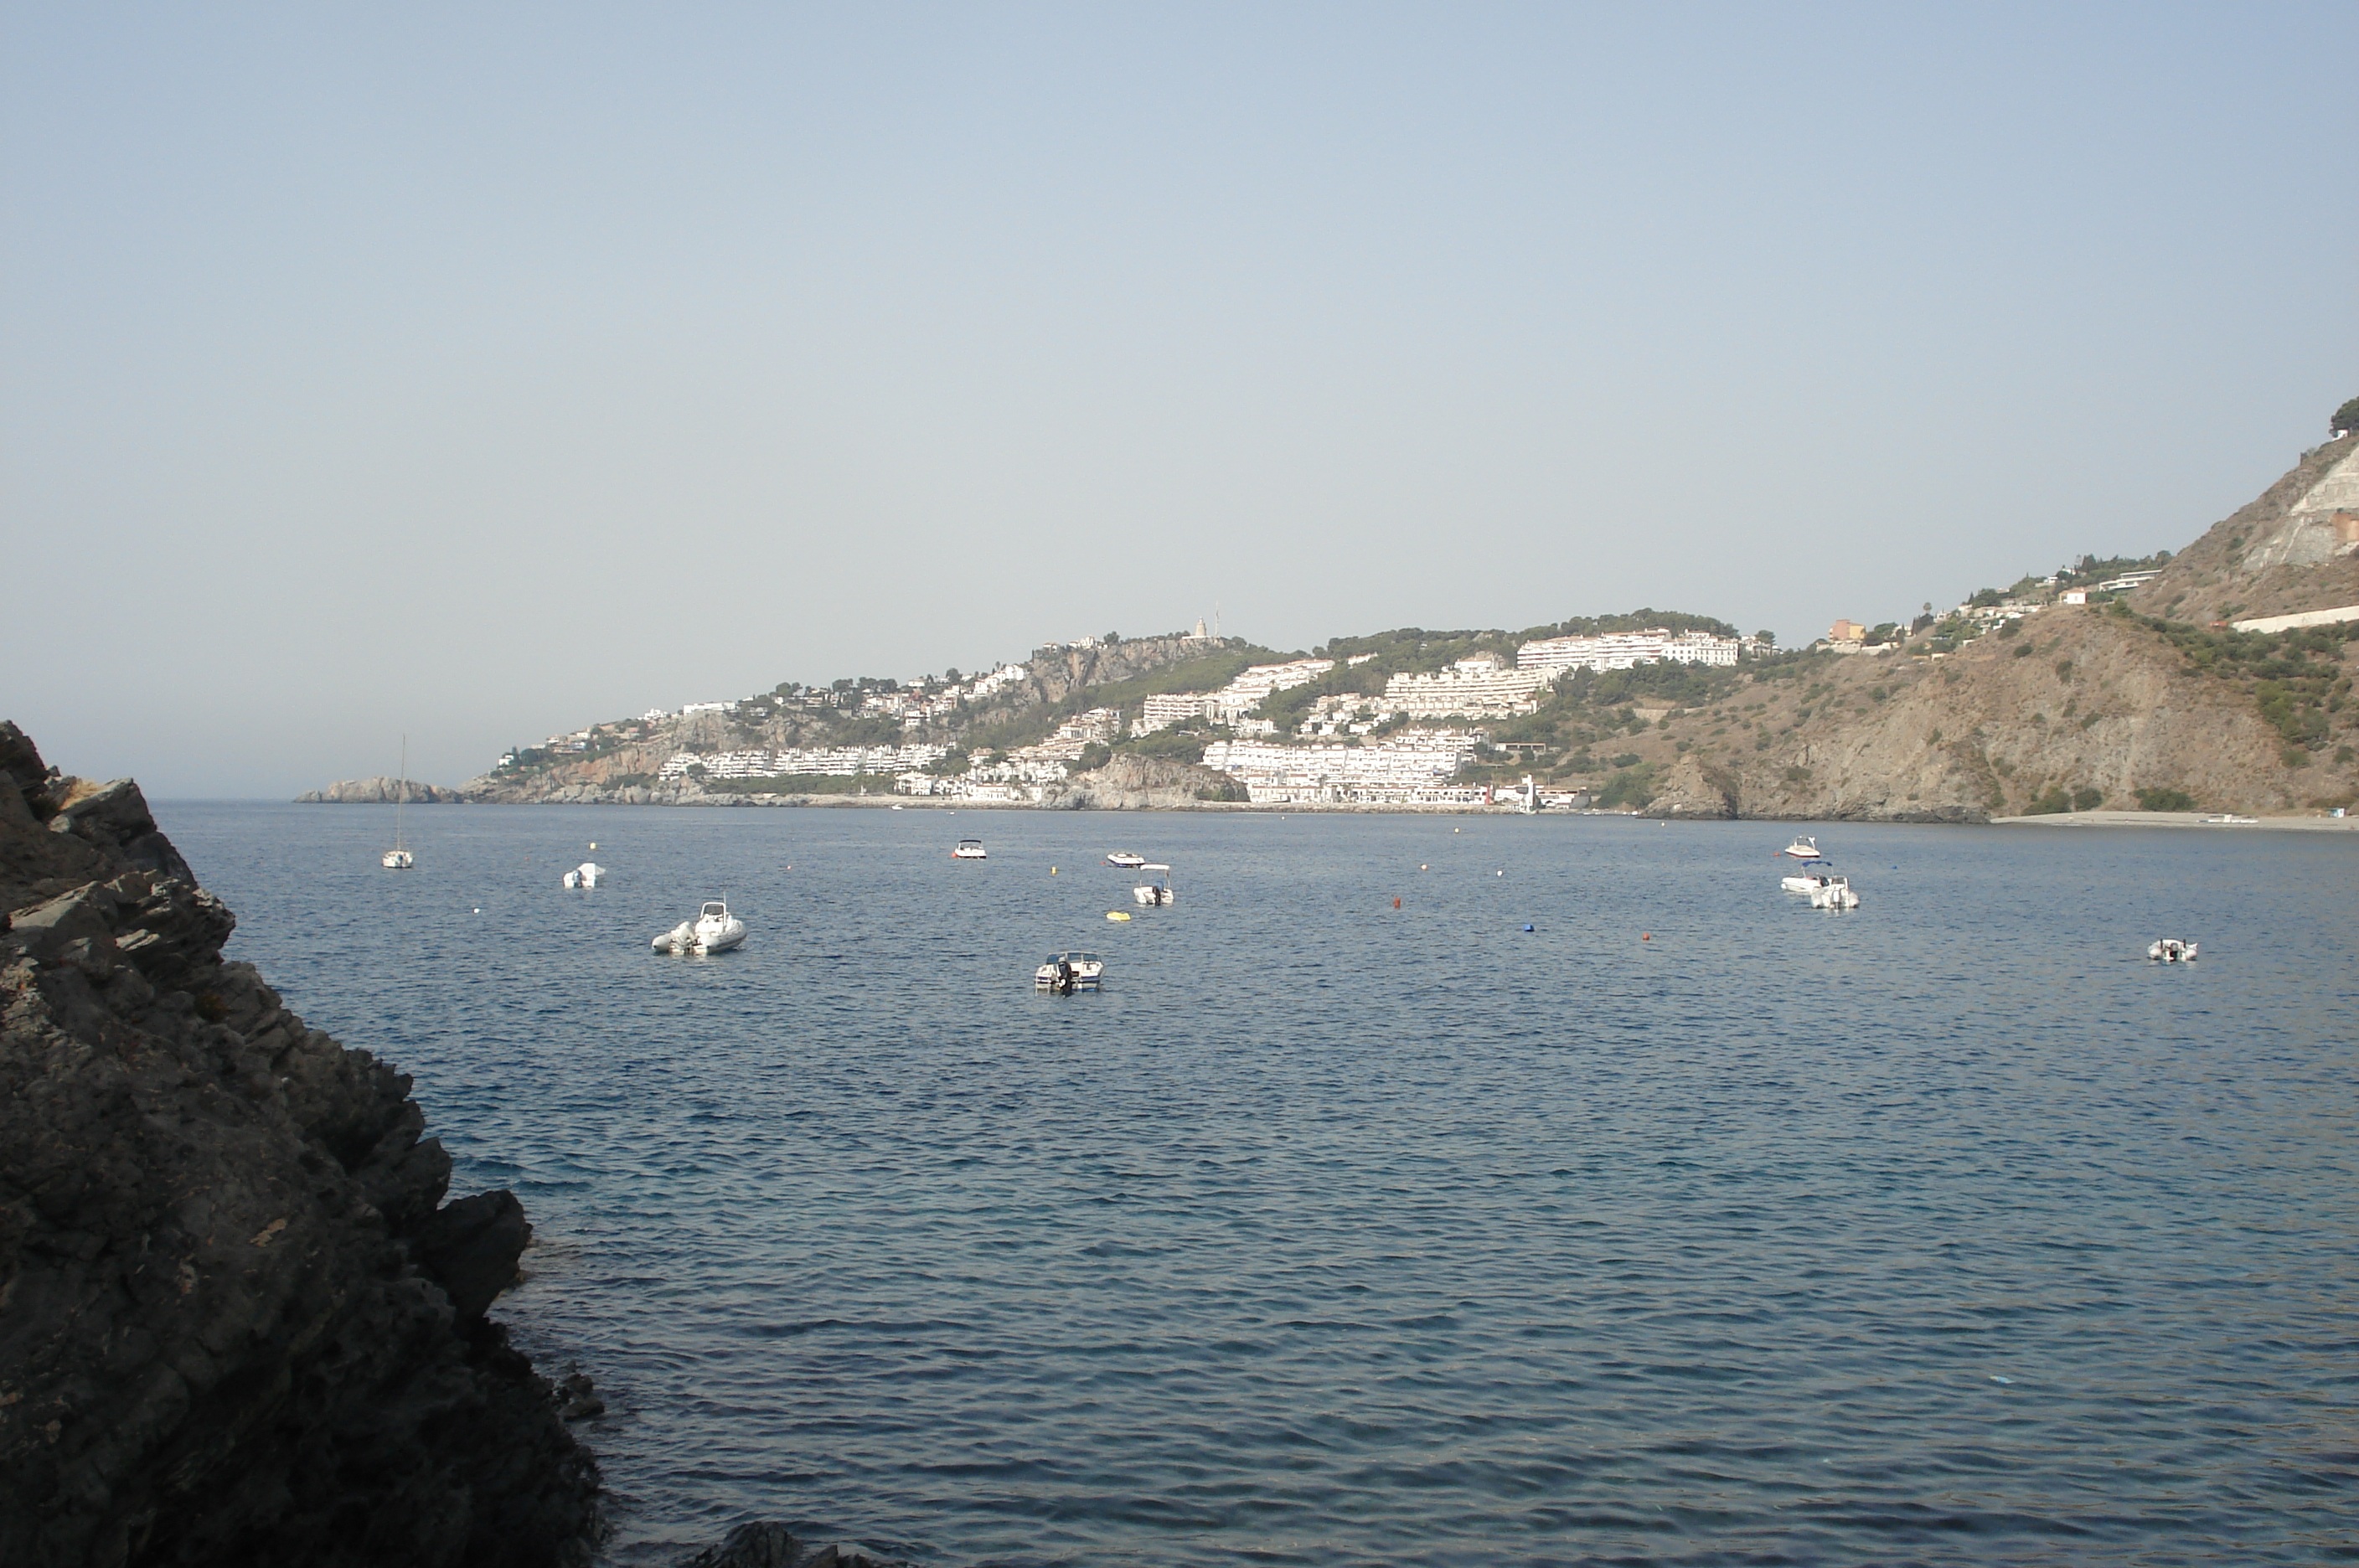
beach, landscape, sea, coast, water, ocean, shore, wave, lake, summer, vacation, cliff, cove, vehicle, bay, terrain, body of water, mountains, cliffs, boats, cape, almu ecar